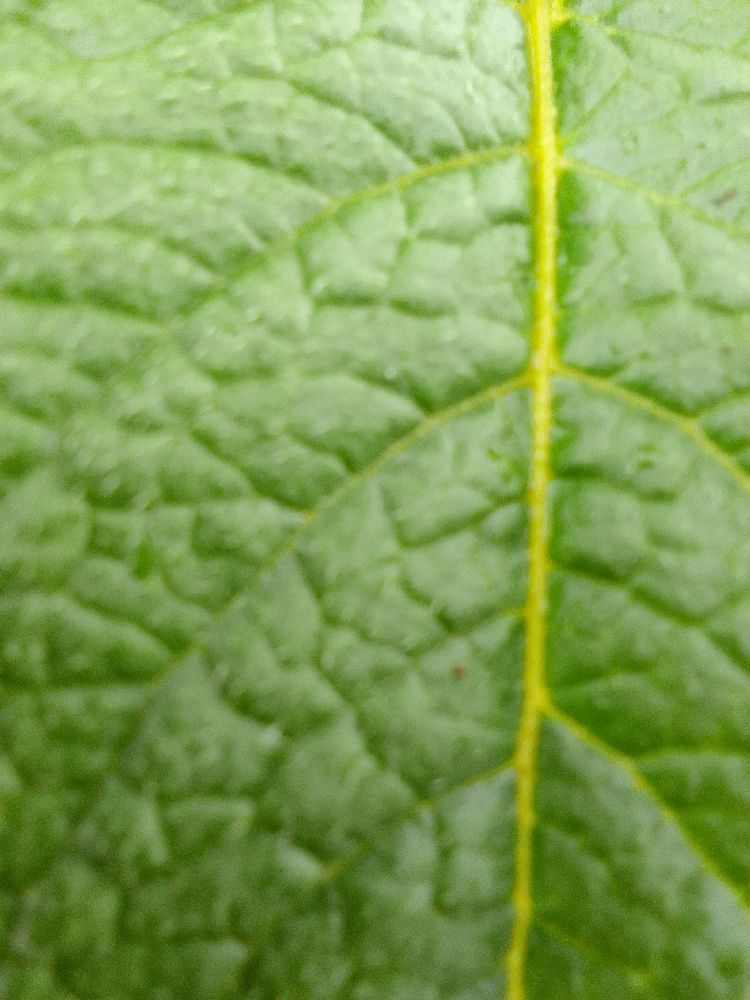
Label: Healthy